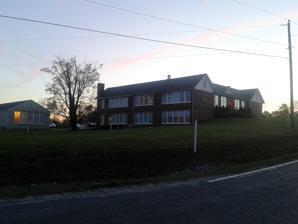
Building: Worsham High School
Country: United States of America
Year built: 1927
Historic high school in Virginia, United States United States historic place Worsham High School U.S. National Register of Historic Places Virginia Landmarks Register The former high school building at dusk, April 2017 Show map of Virginia Show map of the United States Location 8832 Abilene Rd, near Farmville, Virginia Coordinates 37°13′49″N 78°26′47″W / 37.23028°N 78.44639°W / 37.23028; -78.44639 Area 8.9 acres (3.6 ha) Built 1927 ( 1927 ) , 1963-1964 Architectural style Colonial Revival NRHP reference No. 10000384 VLR No. 073-5064 Significant dates Added to NRHP June 24, 2010 Designated VLR March 18, 2010 Worsham High School , also known as Worsham Elementary and High School and Worsham School, is a historic high school complex located near Farmville , Prince Edward County, Virginia . It was built in 1927, and is a one- to two-story, banked brick building with a recessed, arched entrance showing influences from the Colonial Revival style. The school contains 12 classrooms on two floors arranged in a "U" around a central auditorium/classroom.  Also on the property are the contributing agriculture building and cannery, both rectangular cinder block buildings built about 1927.  In 1963–1964, the Worsham School was one of four County schools leased by the Prince Edward Free School system, a privately organized but federally supported organization providing free schooling for the African-American students of Prince Edward County. It was listed on the National Register of Historic Places in 2010. References